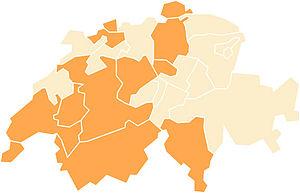
Solidar Suisse est une organisation non gouvernementale suisse qui s’engage depuis 70 ans pour des conditions de travail décentes, la participation démocratique et l’amélioration des conditions de vie dans les pays plus démunis. Elle est connue sous le nom d’Œuvre suisse d'entraide ouvrière jusqu’en 2011 au plan suisse, et encore par la suite pour ses antennes régionales devenues indépendantes.